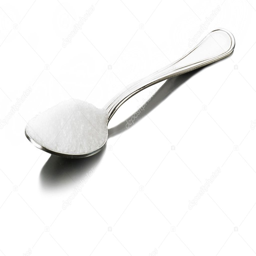
a spoon full of sugar stock picture